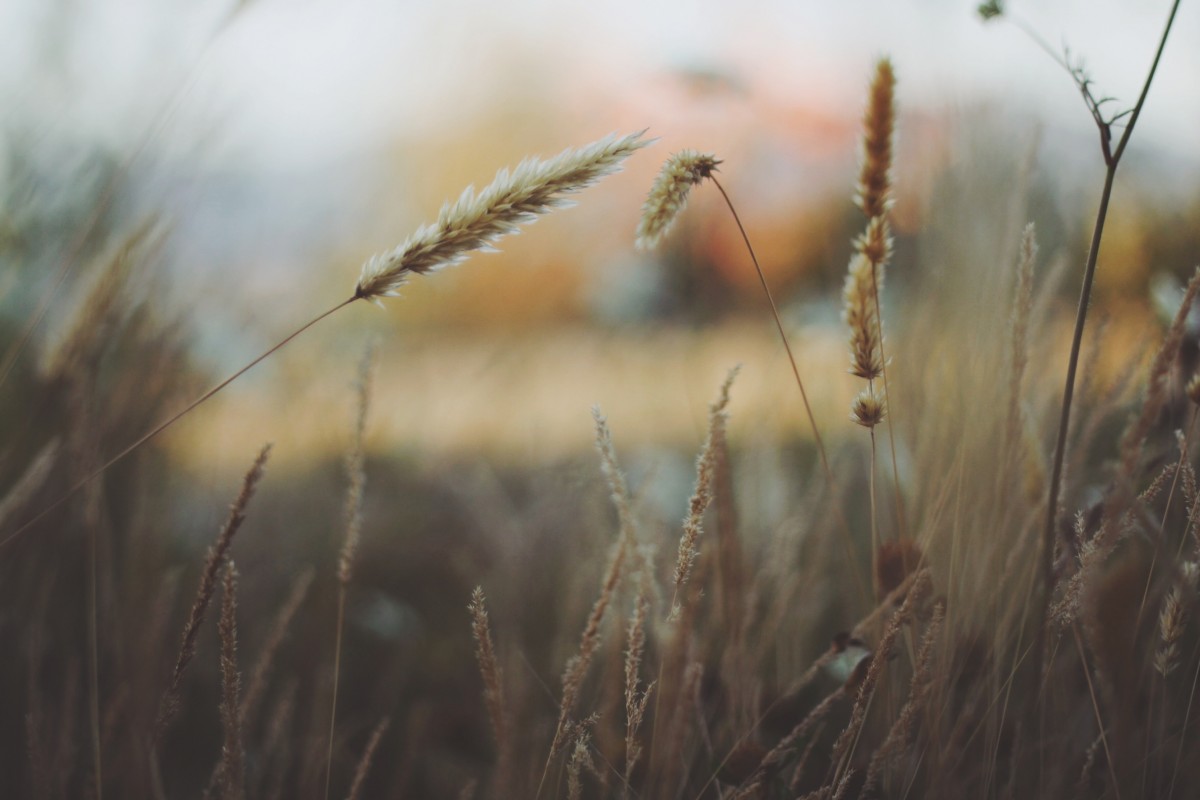
Tags: branch, field, barley, wheat, grain, prairie, sunlight, morning, flower, frost, autumn, season, close up, habitat, flowering plant